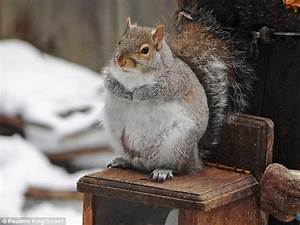
Label: squirrel